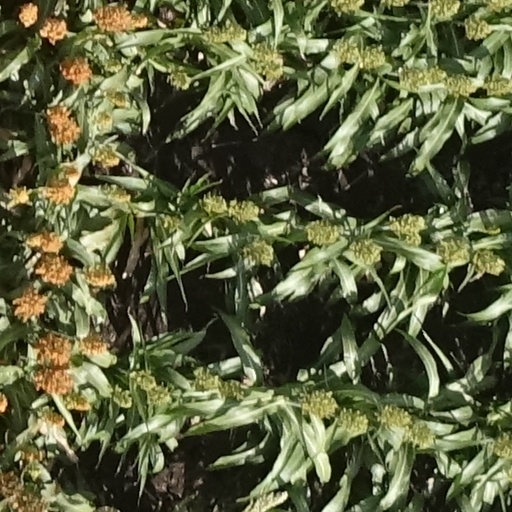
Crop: sorghum